Whip

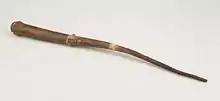
A whip made of balatá, made prior to 1939

There are other variations and lengths of stock whips. The yard whip is a type of smaller stockwhip. The yard whip is used on ground in cattle yards and other small areas where speed and precision is needed. The yard whip is also used by younger children that are not strong enough to handle a large stock whip.